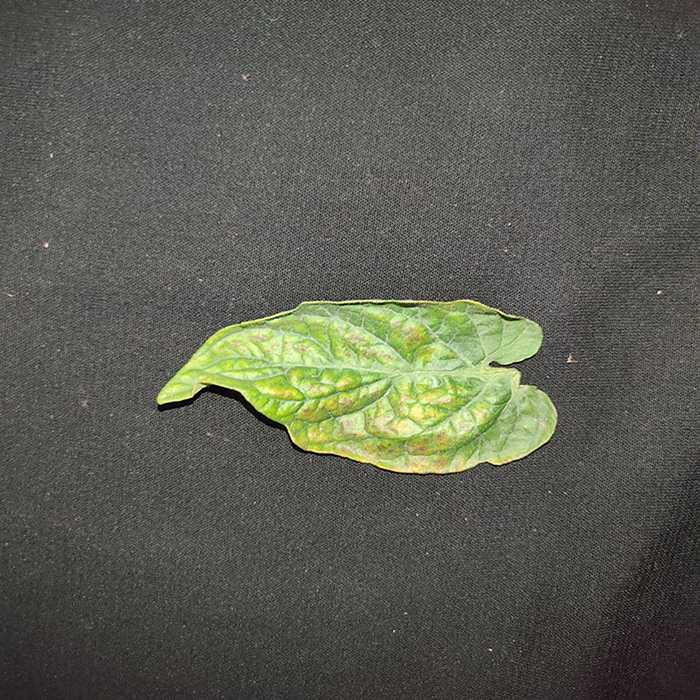
Plant: Tomato
Label: Tomato spotted wilt